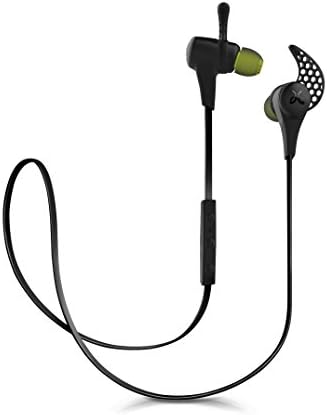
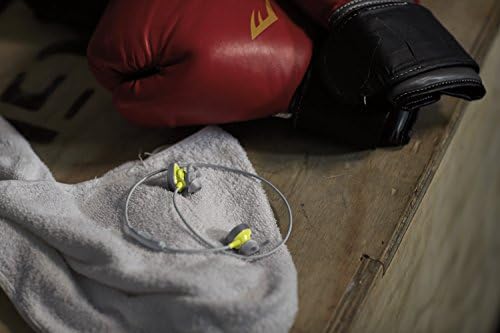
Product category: headphones
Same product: no